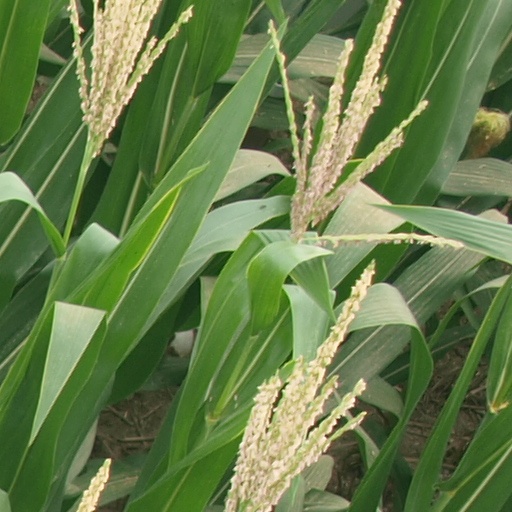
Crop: maize; corn